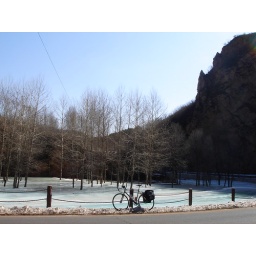
&lt;strong&gt;Road Y 005 between Labagoumen and Sunzhazi. &lt;/strong&gt; I wonder what the trees think about standing in frozen water.